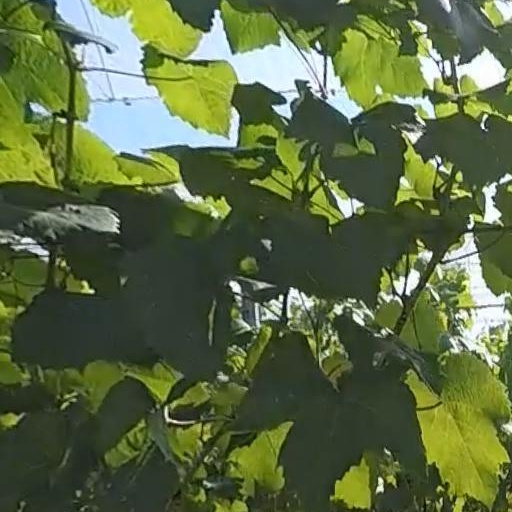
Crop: grape